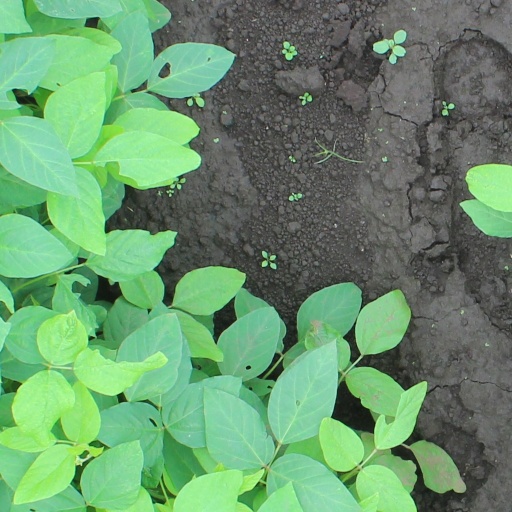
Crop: soybean